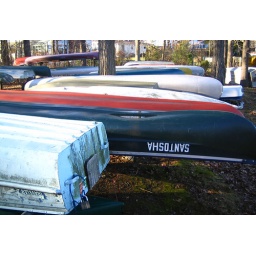
Took this pic while walking the dog around the lake. An amazingly warm December afternoon.